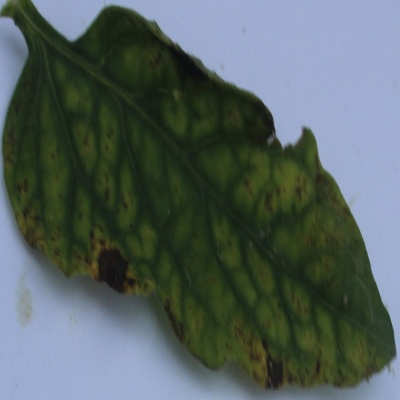
Crop: Tomato
Condition: septoria leaf spot